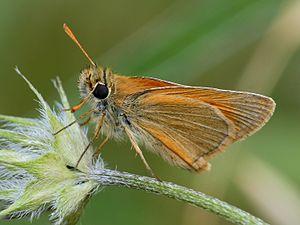
L’Hespérie de la houque, Bande noire ou Thaumas est une espèce de lépidoptères de la famille des Hesperiidae, de la sous-famille des Hesperiinae et du genre Thymelicus.